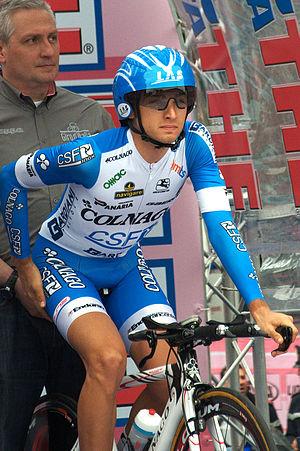
Gianluca Brambilla est un coureur cycliste italien. Professionnel depuis 2010, il est membre de l'équipe Trek-Segafredo depuis 2018.